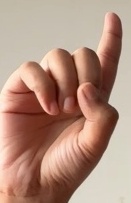
ASL sign: D